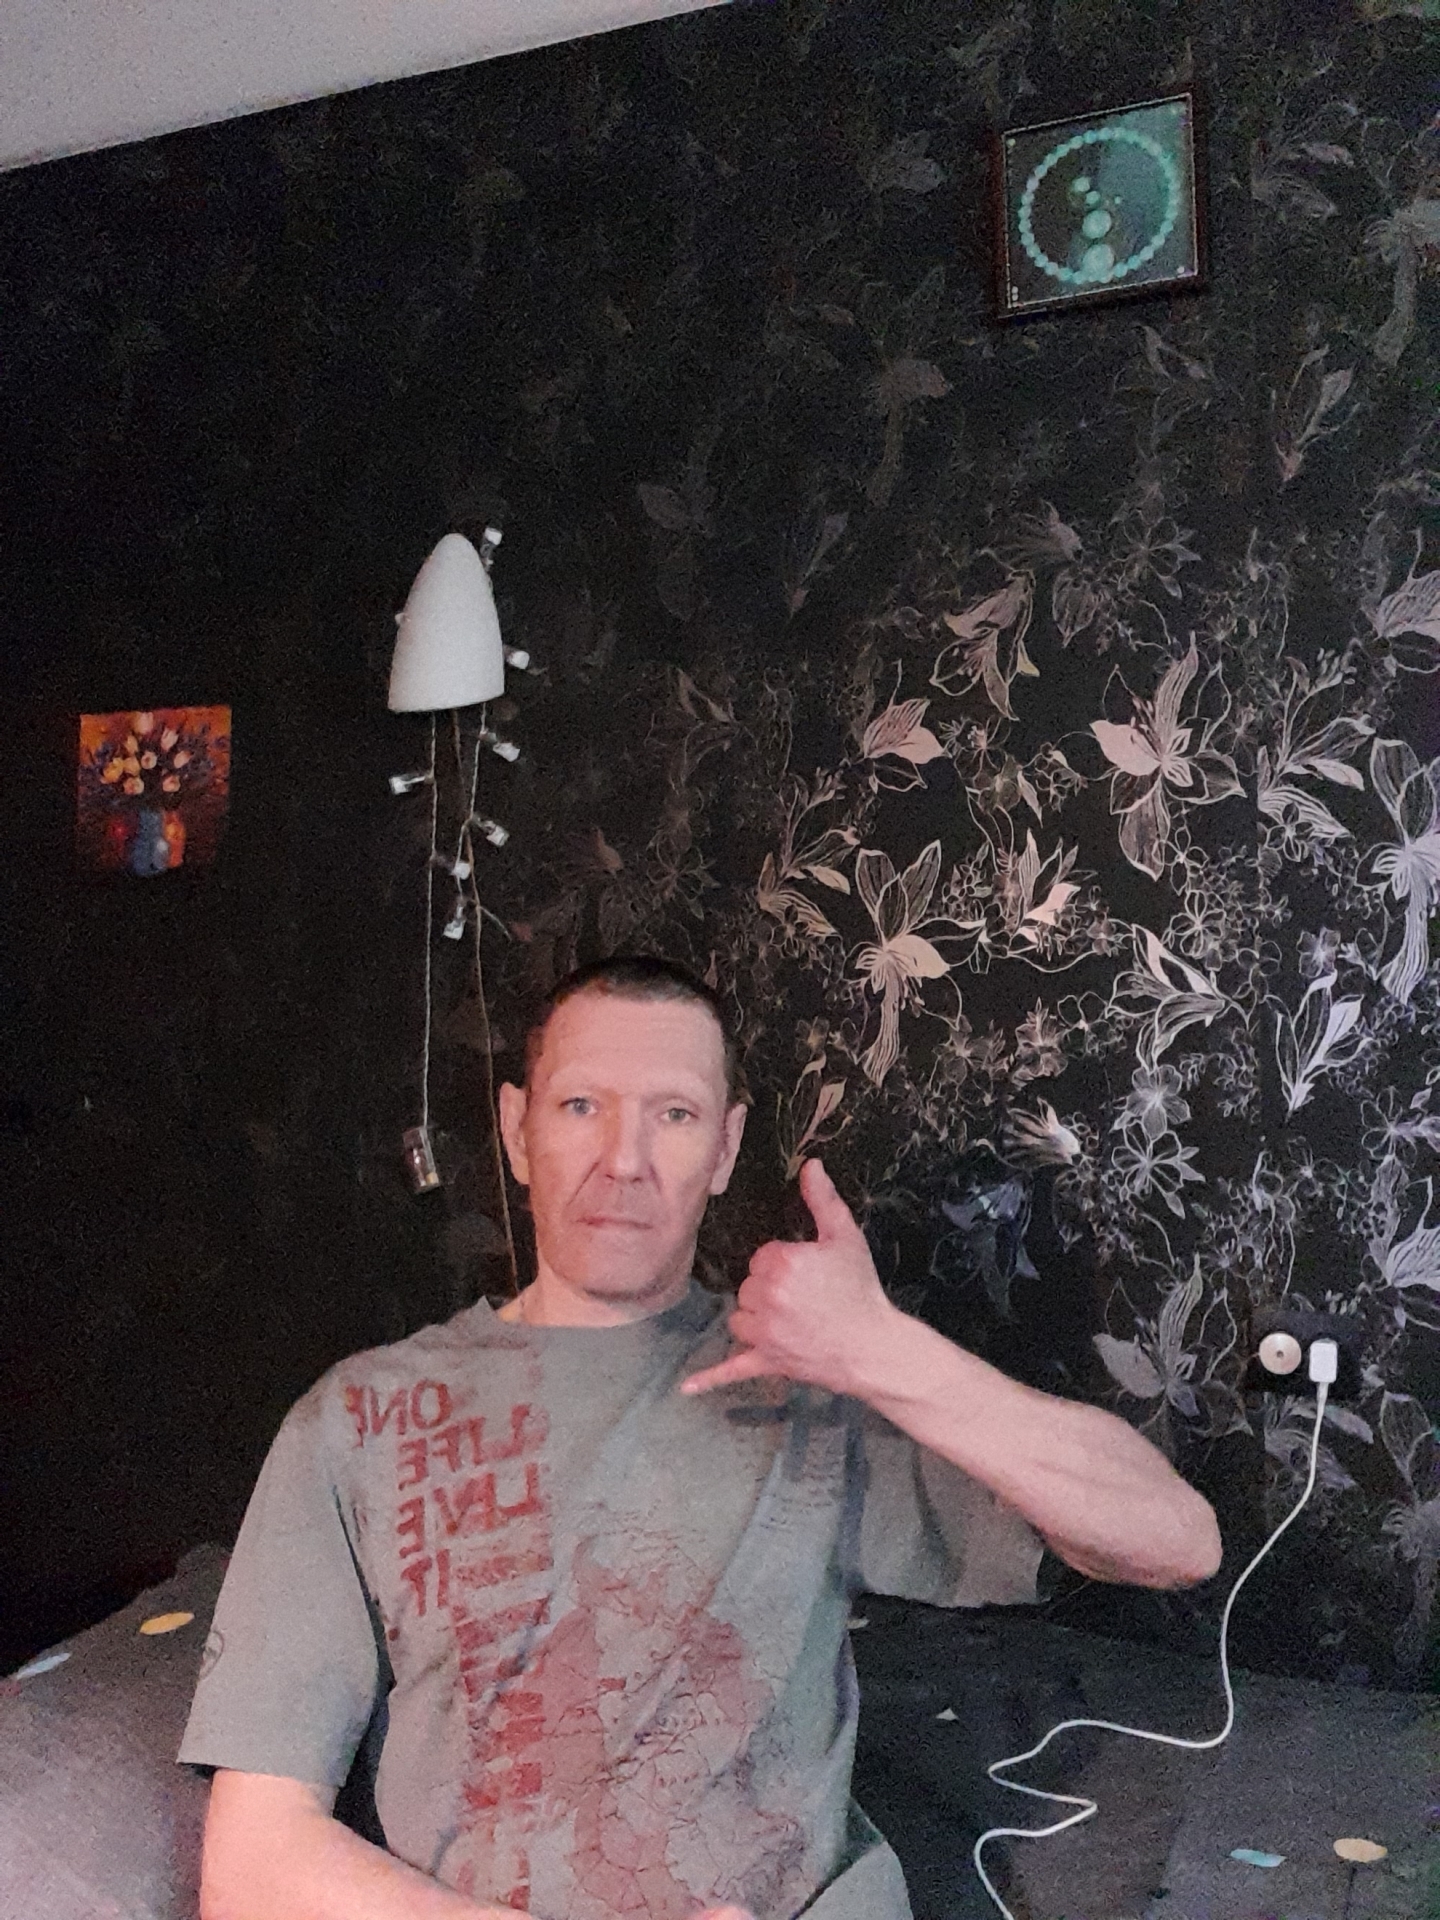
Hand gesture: call